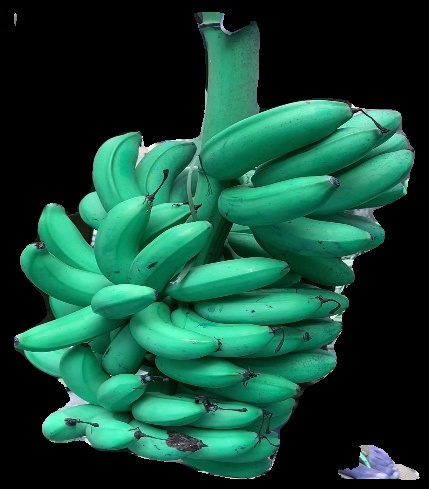
Variety: rasbale
Grade: grade1